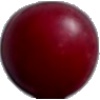
Label: Cherry Wax Red 1